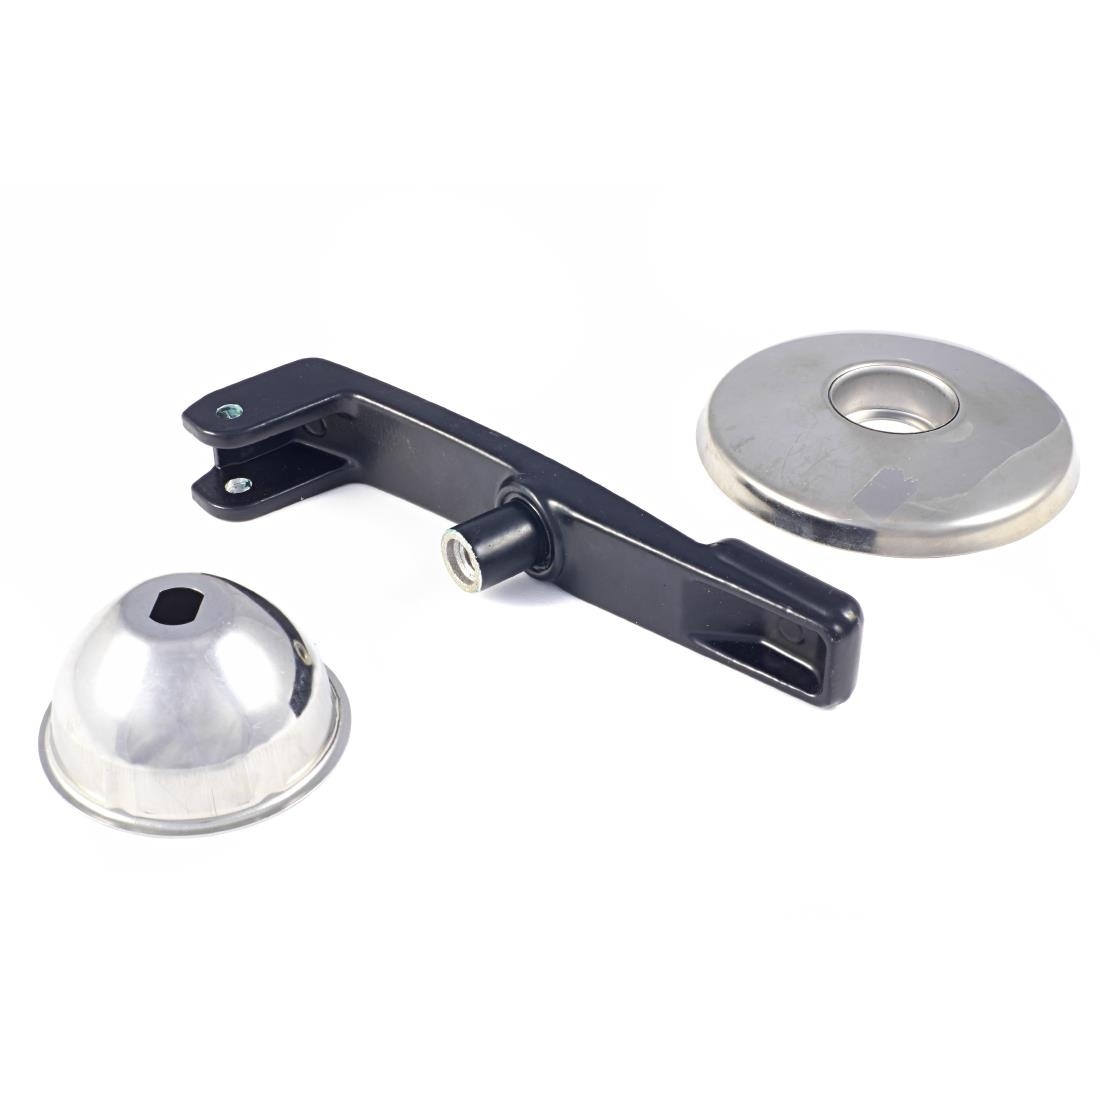
Complete Lever
Santos automatic citrus juicer spares or accessories.
Brand: Uropa
Category: Home & Garden > Kitchen & Dining > Kitchen Appliance Accessories > Juicer Accessories